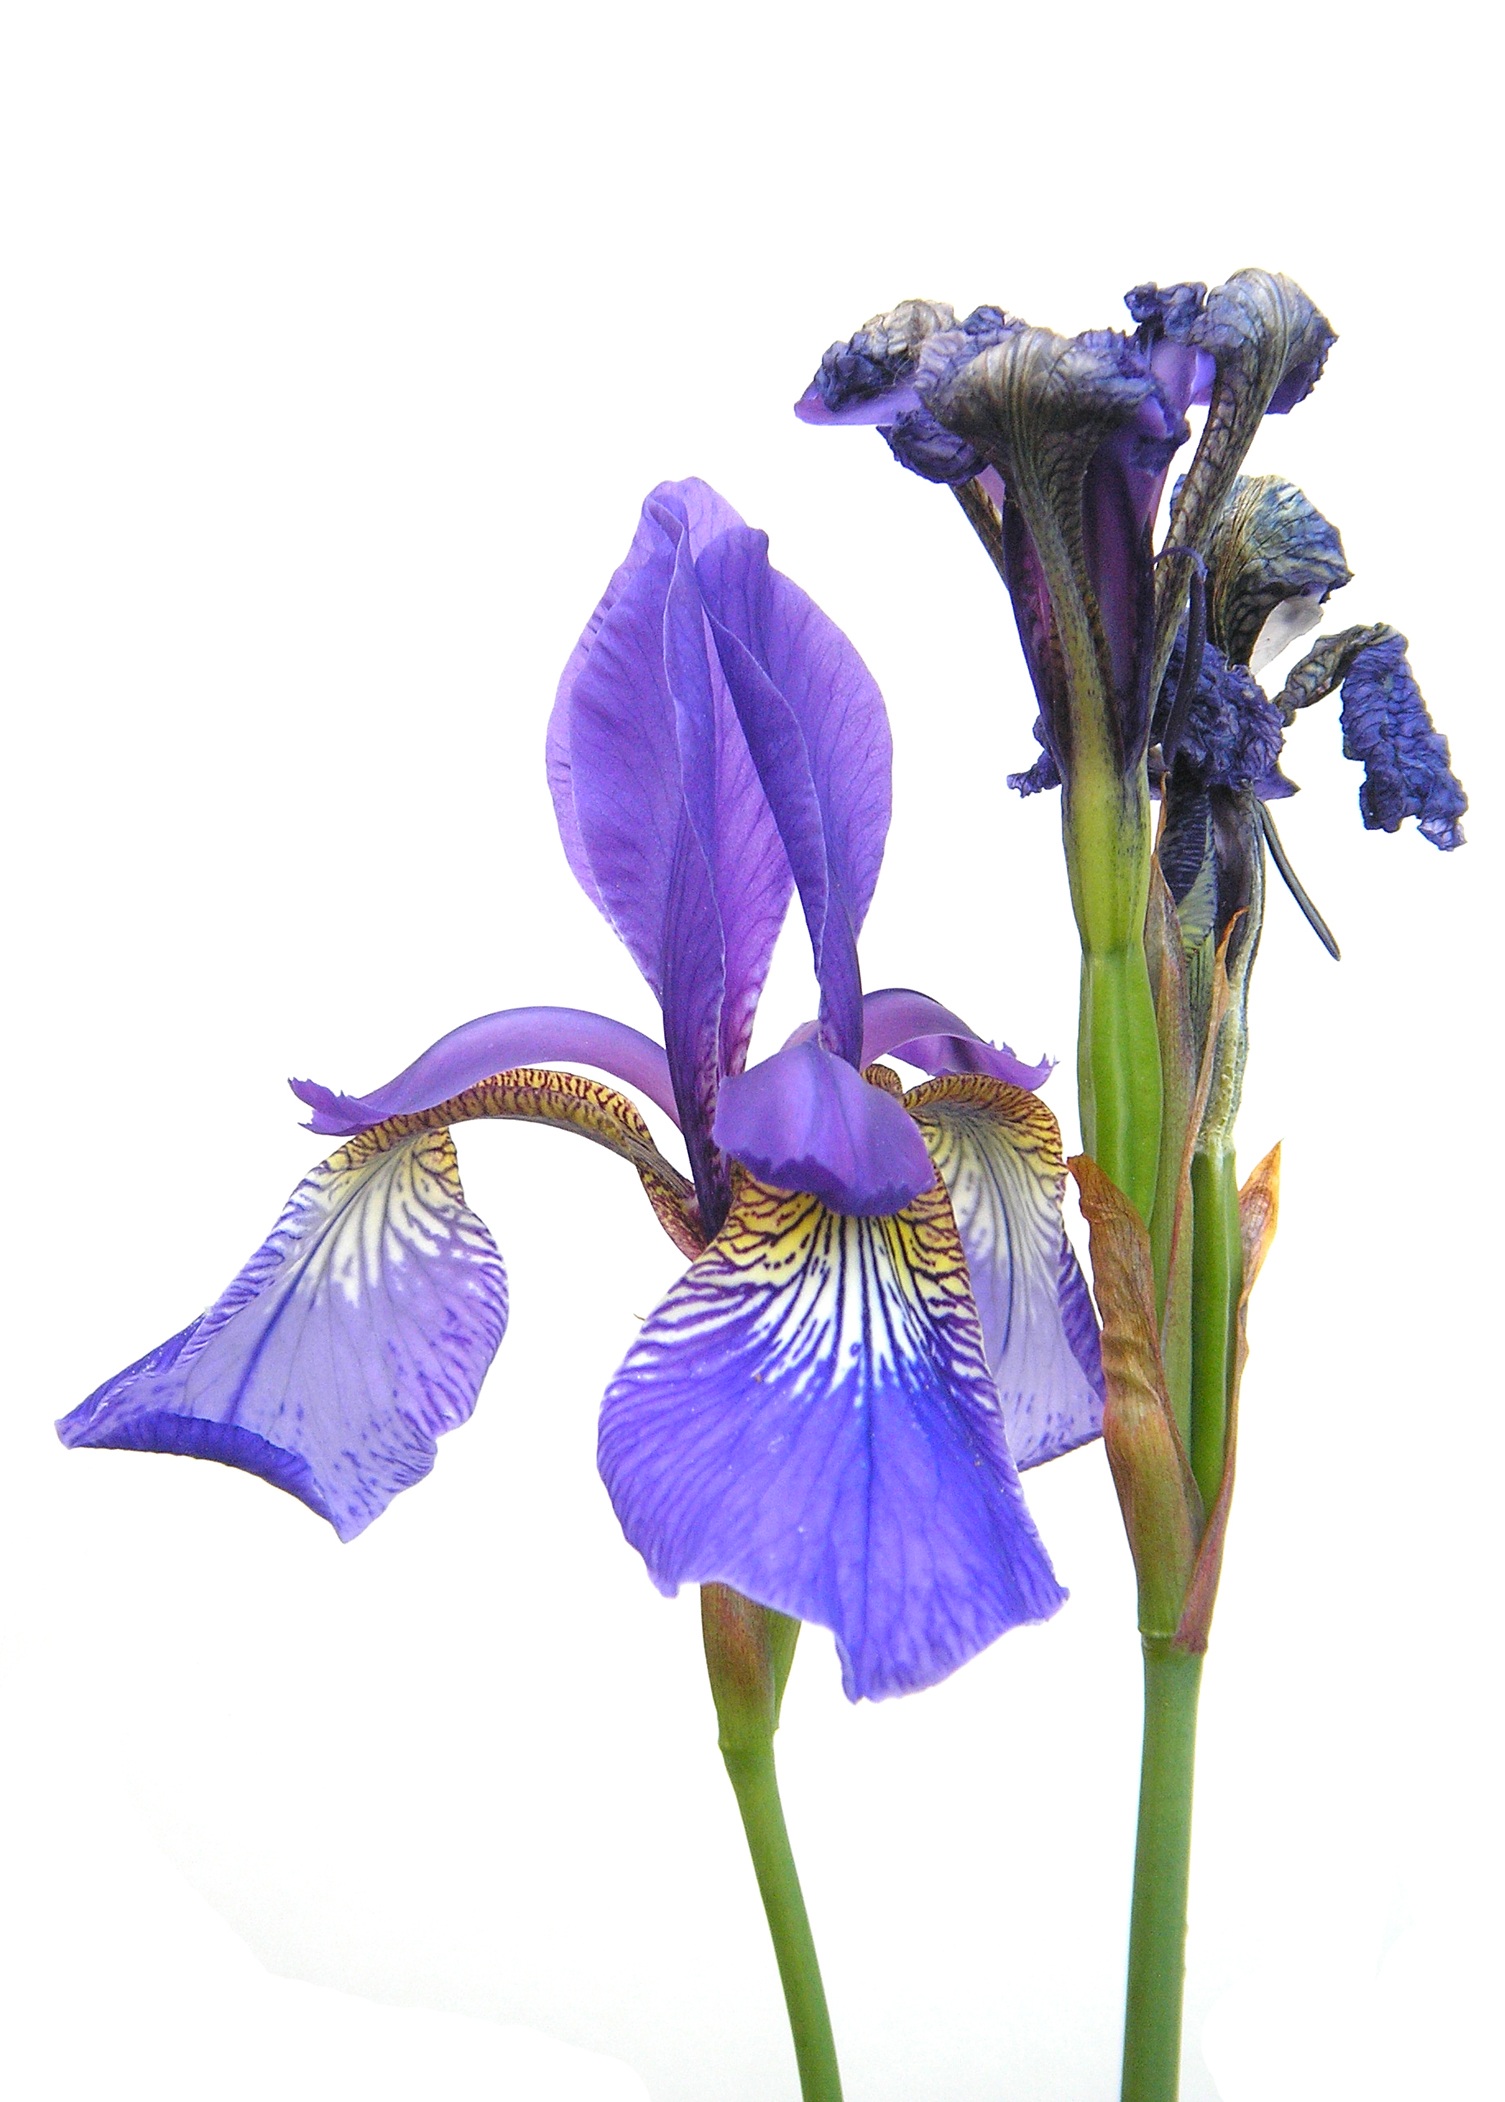
blossom, plant, white, flower, purple, petal, bloom, summer, close, human body, iris, eye, violet, organ, beautiful flower, flowering plant, plant stem, land plant, iris family